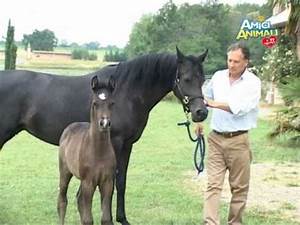
Label: horse